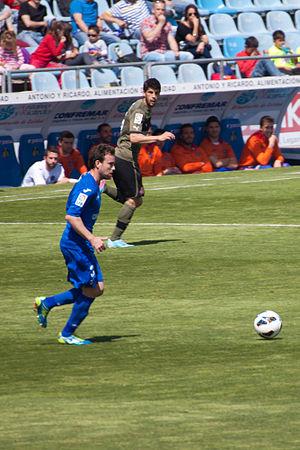
José Manuel Jiménez 'Mané' Ortiz est un footballeur espagnol né le 21 décembre 1981 à Tarifa, qui évolue au poste d'arrière gauche pour UD Almeria.